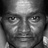
Emotion: neutral